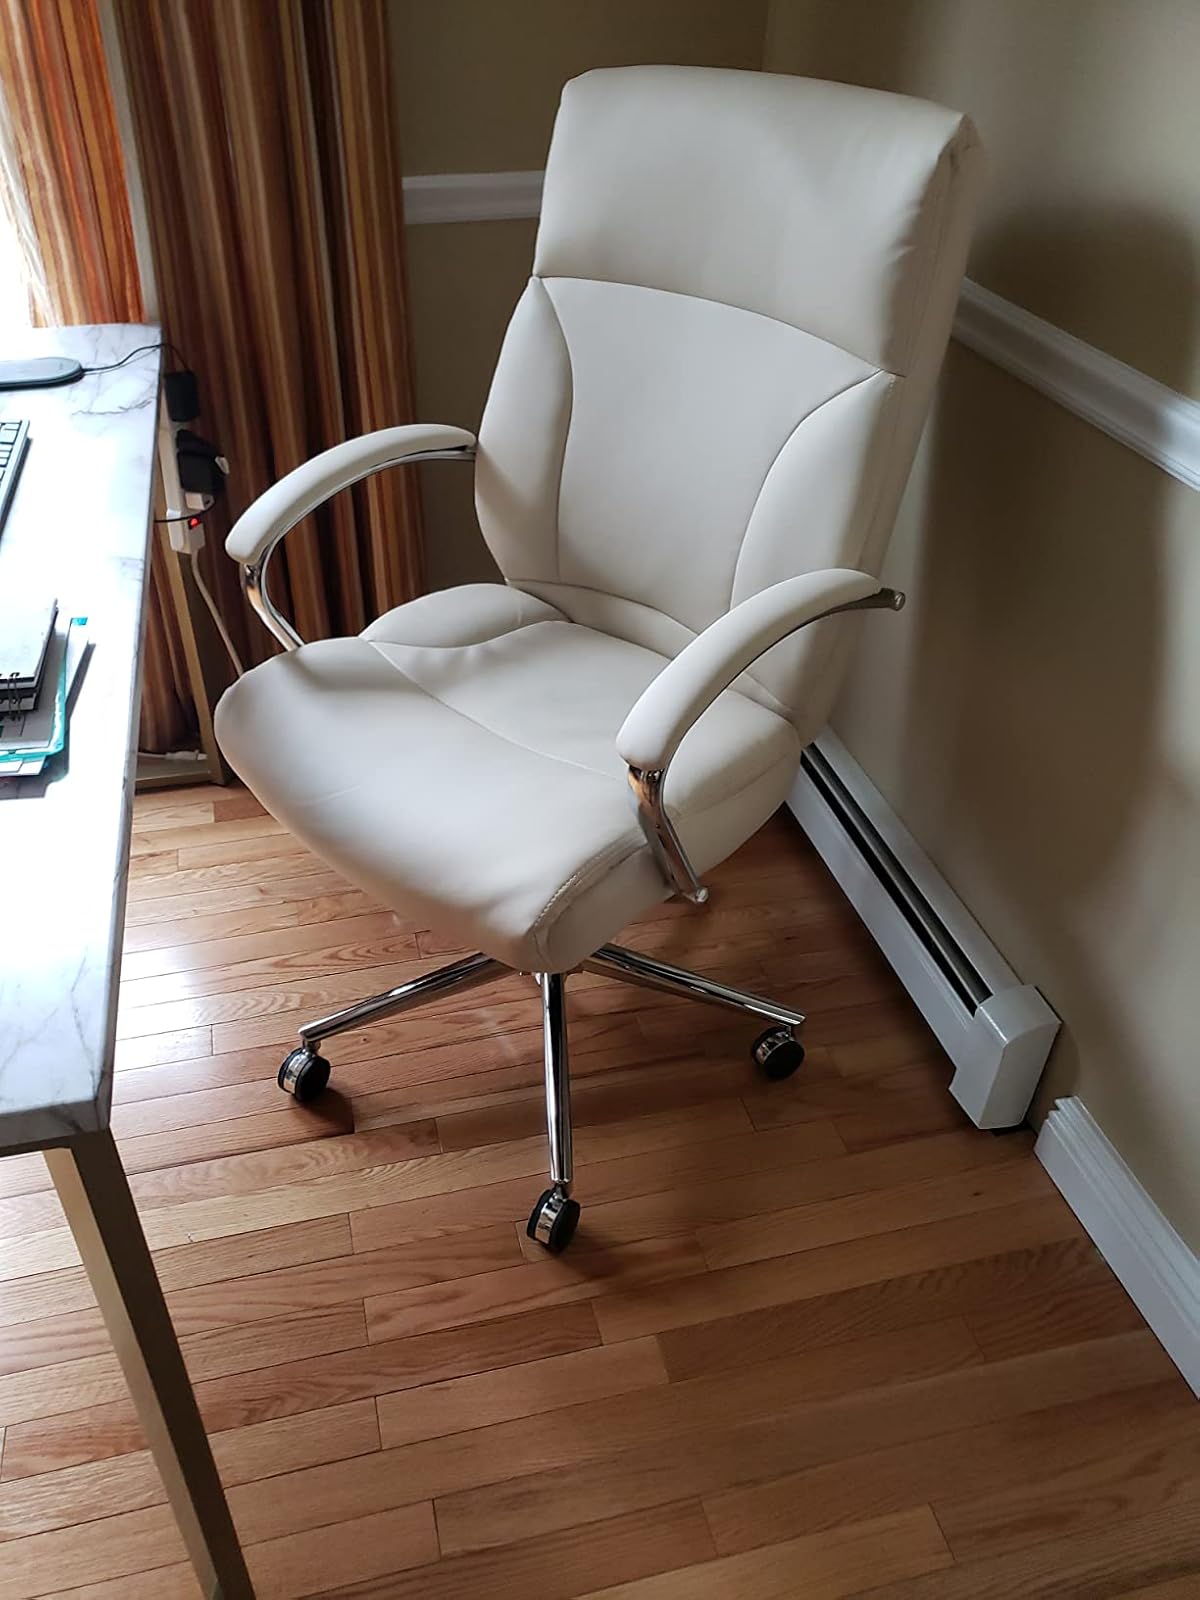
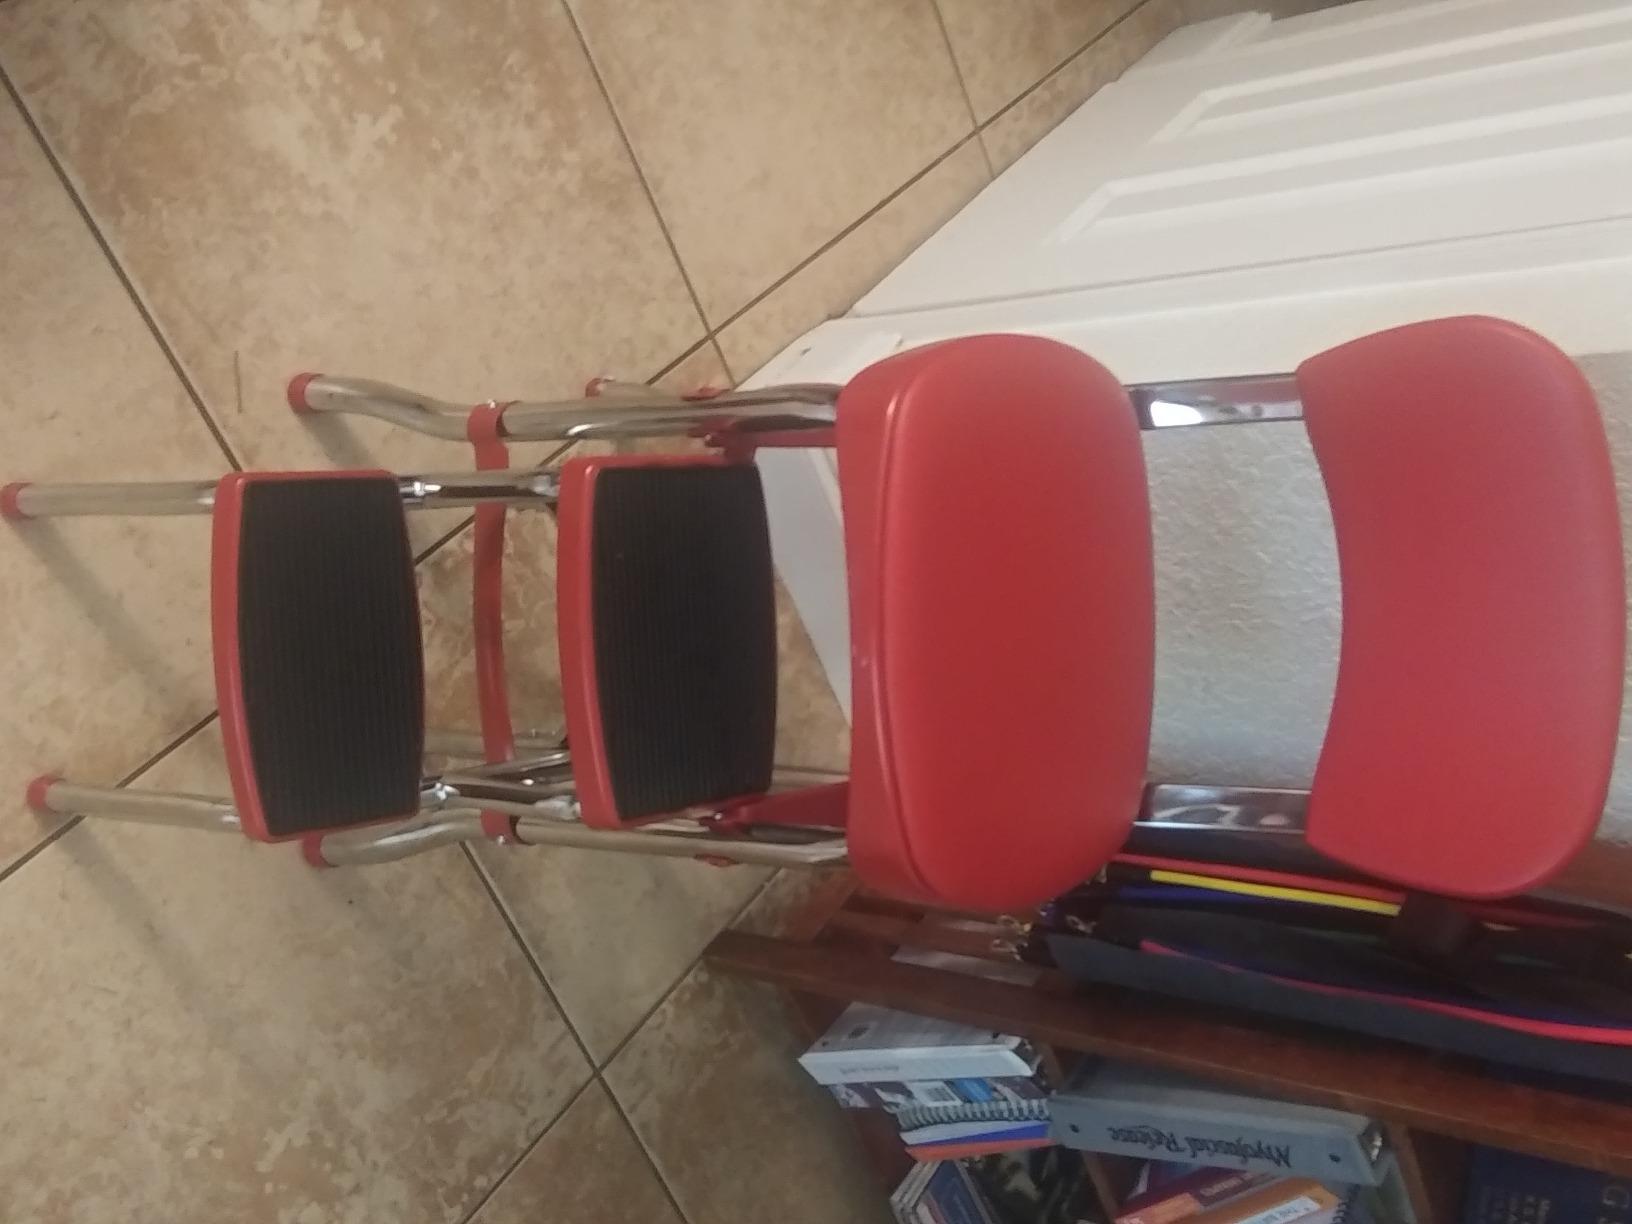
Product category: items_chair
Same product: no